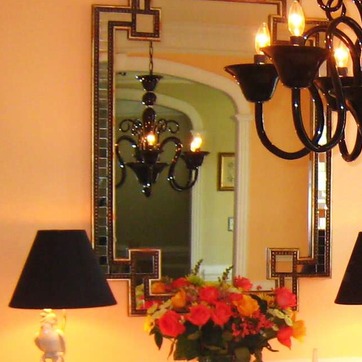
Material: mirror